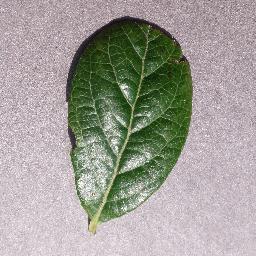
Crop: blueberry
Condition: healthy